Francesco Totti

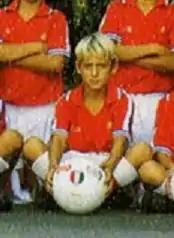
Totti with Lodigiani in 1986

Totti was born in Rome to parents Lorenzo and Fiorella Totti. He was raised in the Porta Metronia neighbourhood. As a youngster he idolised ex-Roma captain Giuseppe Giannini, and regularly played football with older boys. Totti began to play youth team football in 1984, with Fortitudo, later joining Trastevere and Lodigiani. After he came to the attention of scouts, his mother refused a lucrative offer from Milan in order to keep him in his home town. Although his youth club initially had come to an agreement to sell Totti to the Lazio youth side, one of Roma's youth coaches, Gildo Giannini, persuaded his parents to let him join the Roma youth squad in 1989.